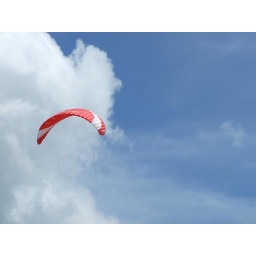
I really liked the contrast between the red kite and the blue sky, but the clouds kept getting in the way!